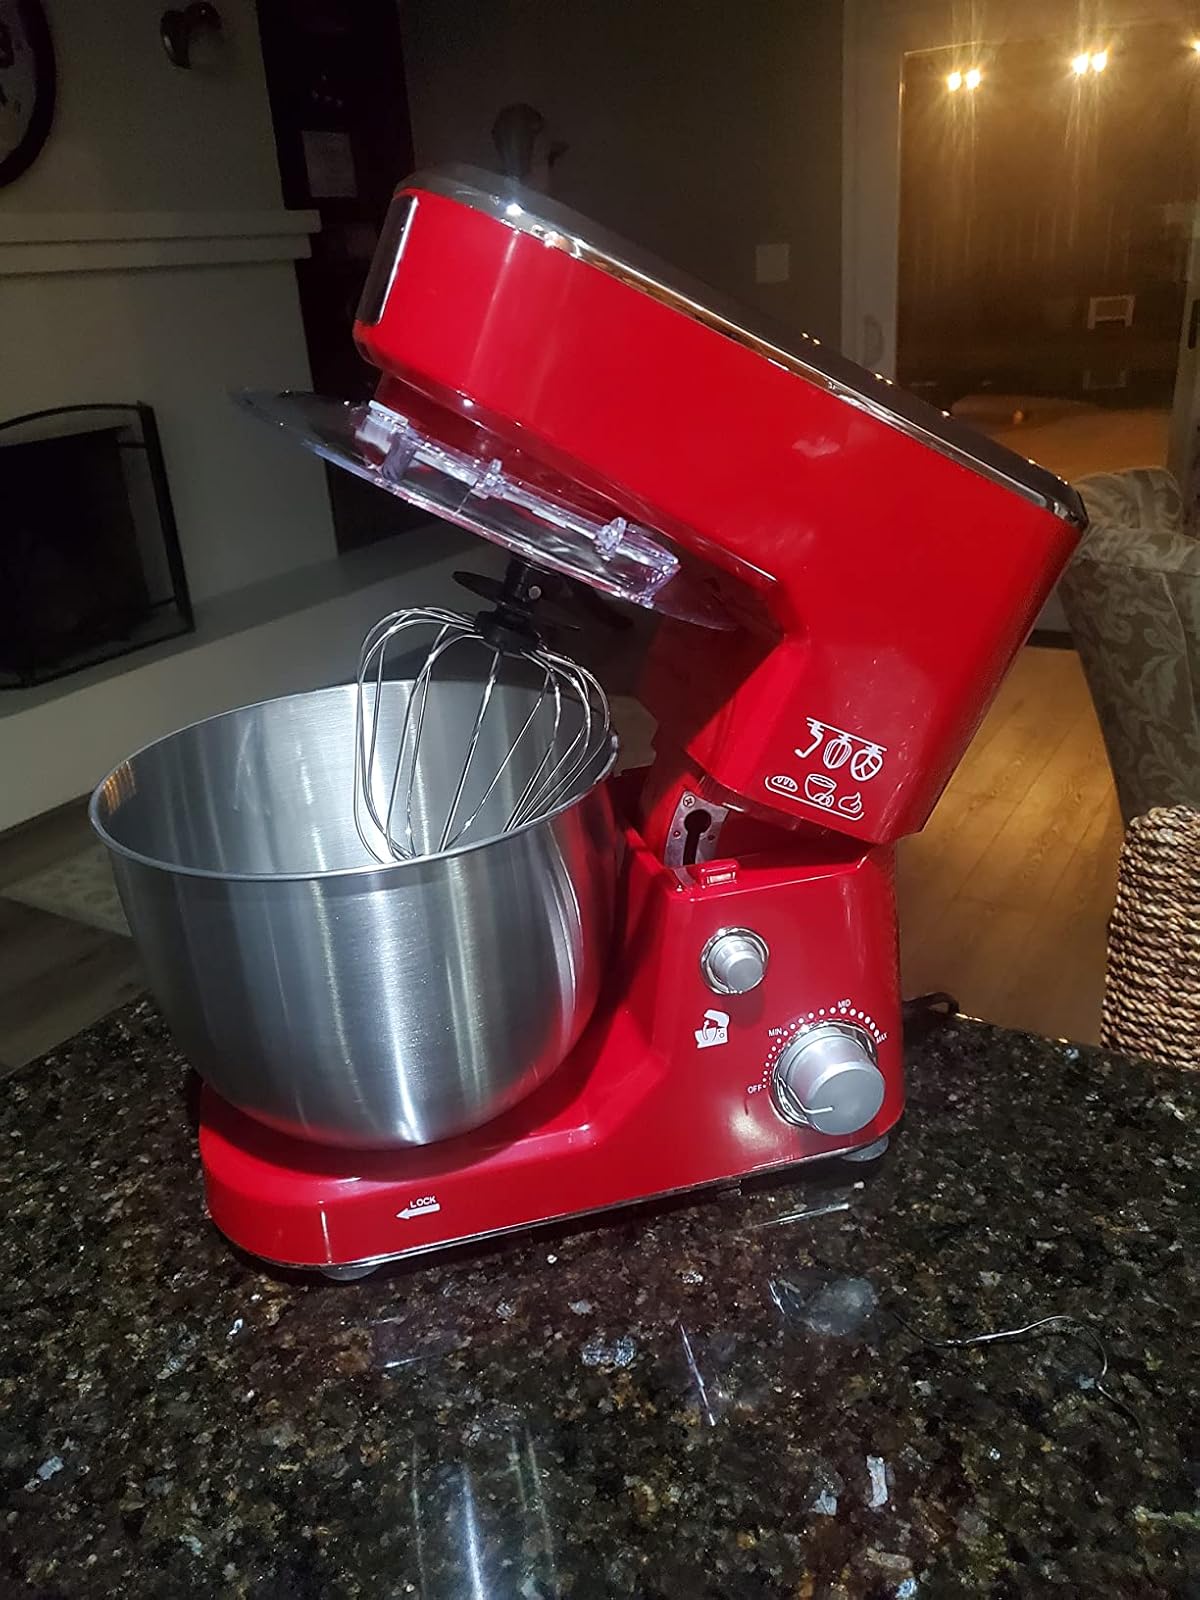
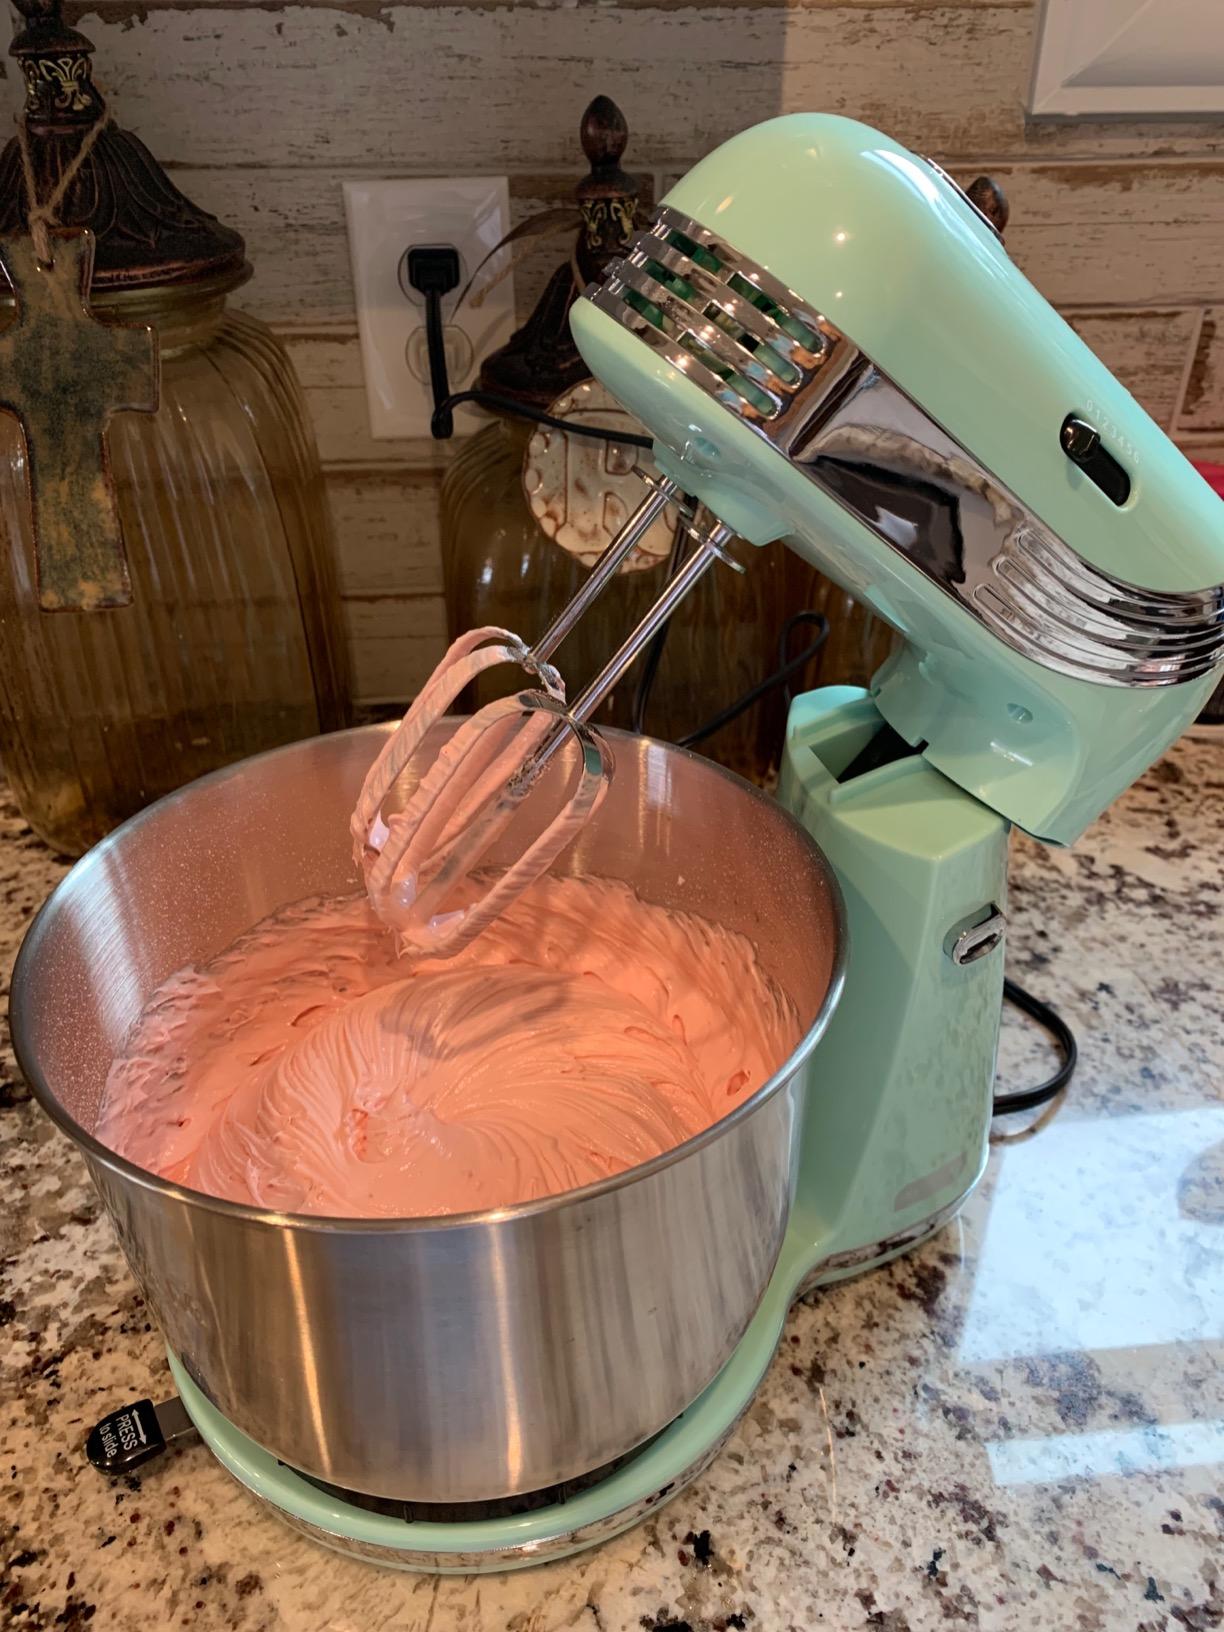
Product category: items_mixer
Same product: no